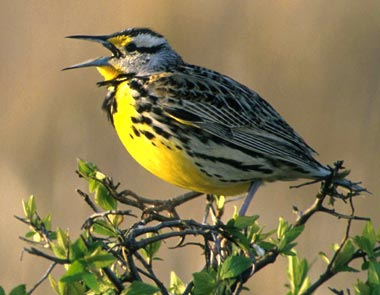
the bird has a yellow breast and belly as well as a large bill.
this bird has a short straight bill, a yellow breast, and a yellow superciliary.
this is a yellow and gray bird with a white and black billa medium sized bird with a long bill, and a yellow belly
this bird has a yellow belly and gray and black feathers on its back with a long skinny beak.
a bird that has a long pointy grey bill, yellow superciliary, black and grey all over its coverts, back, secondaries, wingbars, uppertail coverts and outer rectrices.
a small bird with a long, thin, black bill and a yellow throat and breast.
this particular bird has a belly that is yellow and has black spotsthe bird has a yellow spotted belly as well as a grey spotted back.
this bird has a yellow breast and belly, a grey bill, and grey wings with white and black streaks.
Species: Western Meadowlark